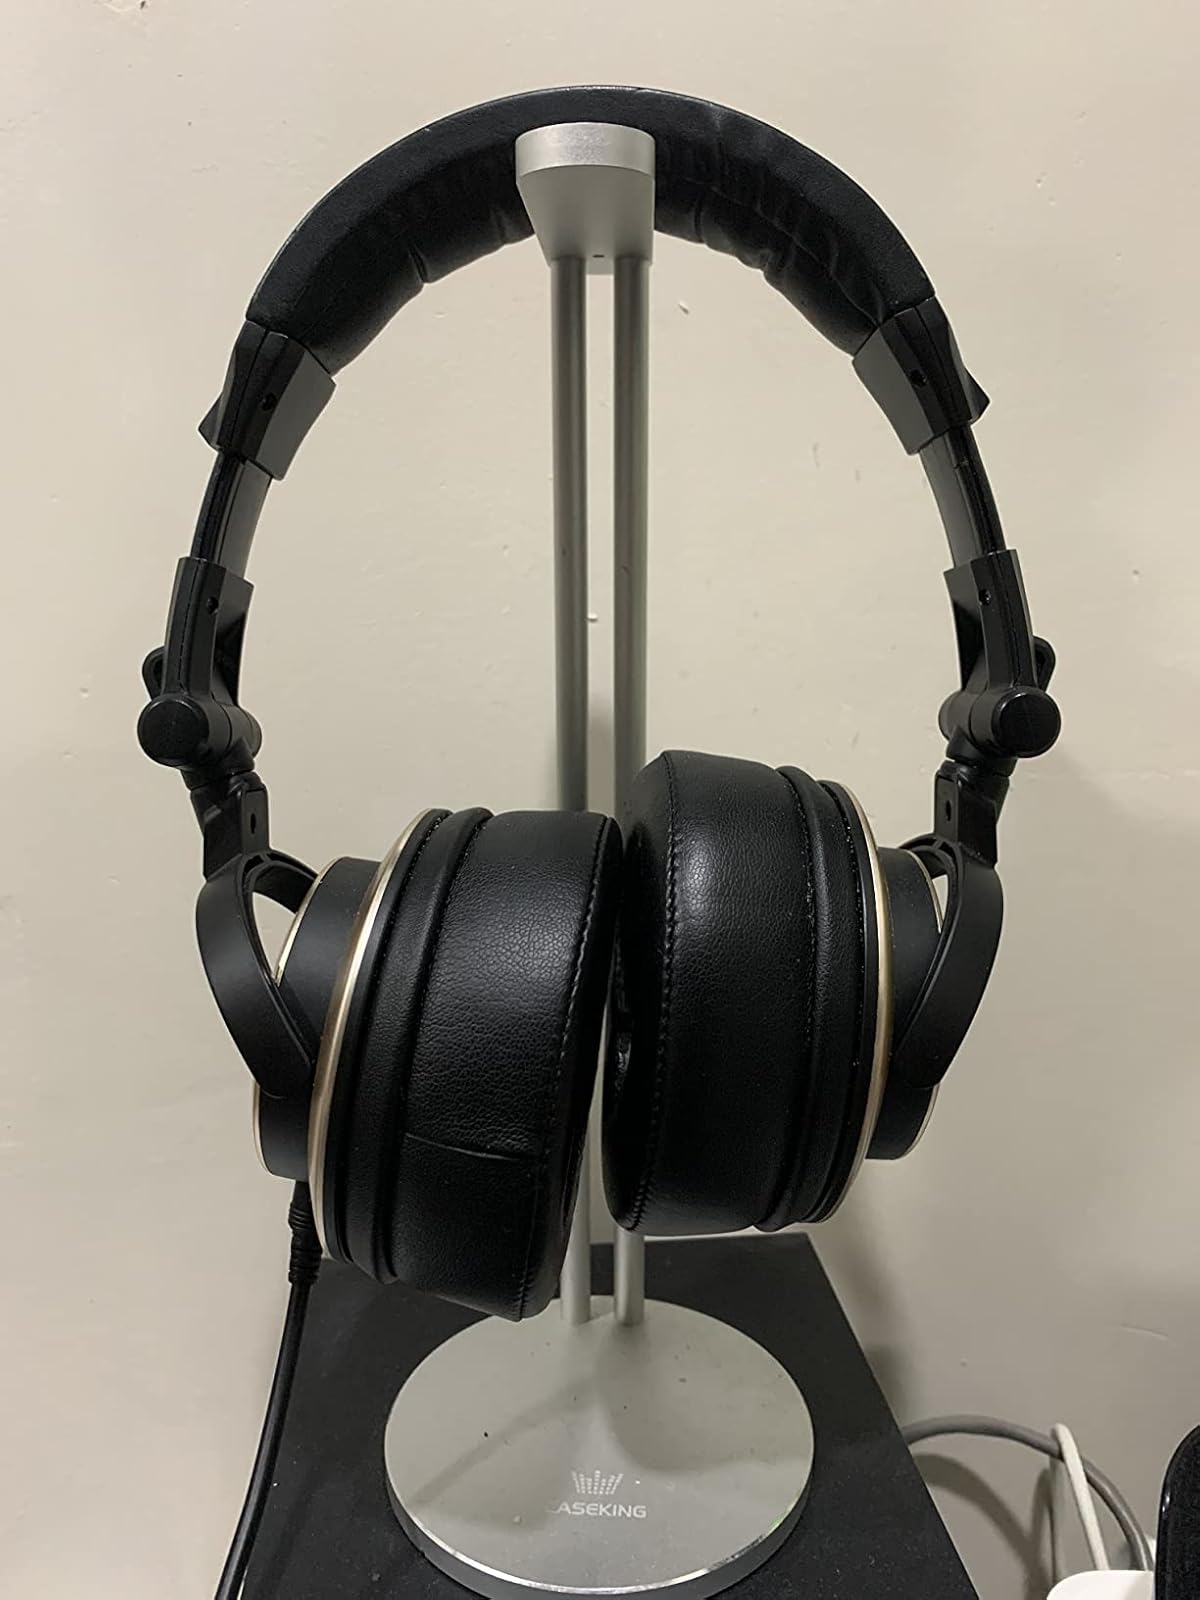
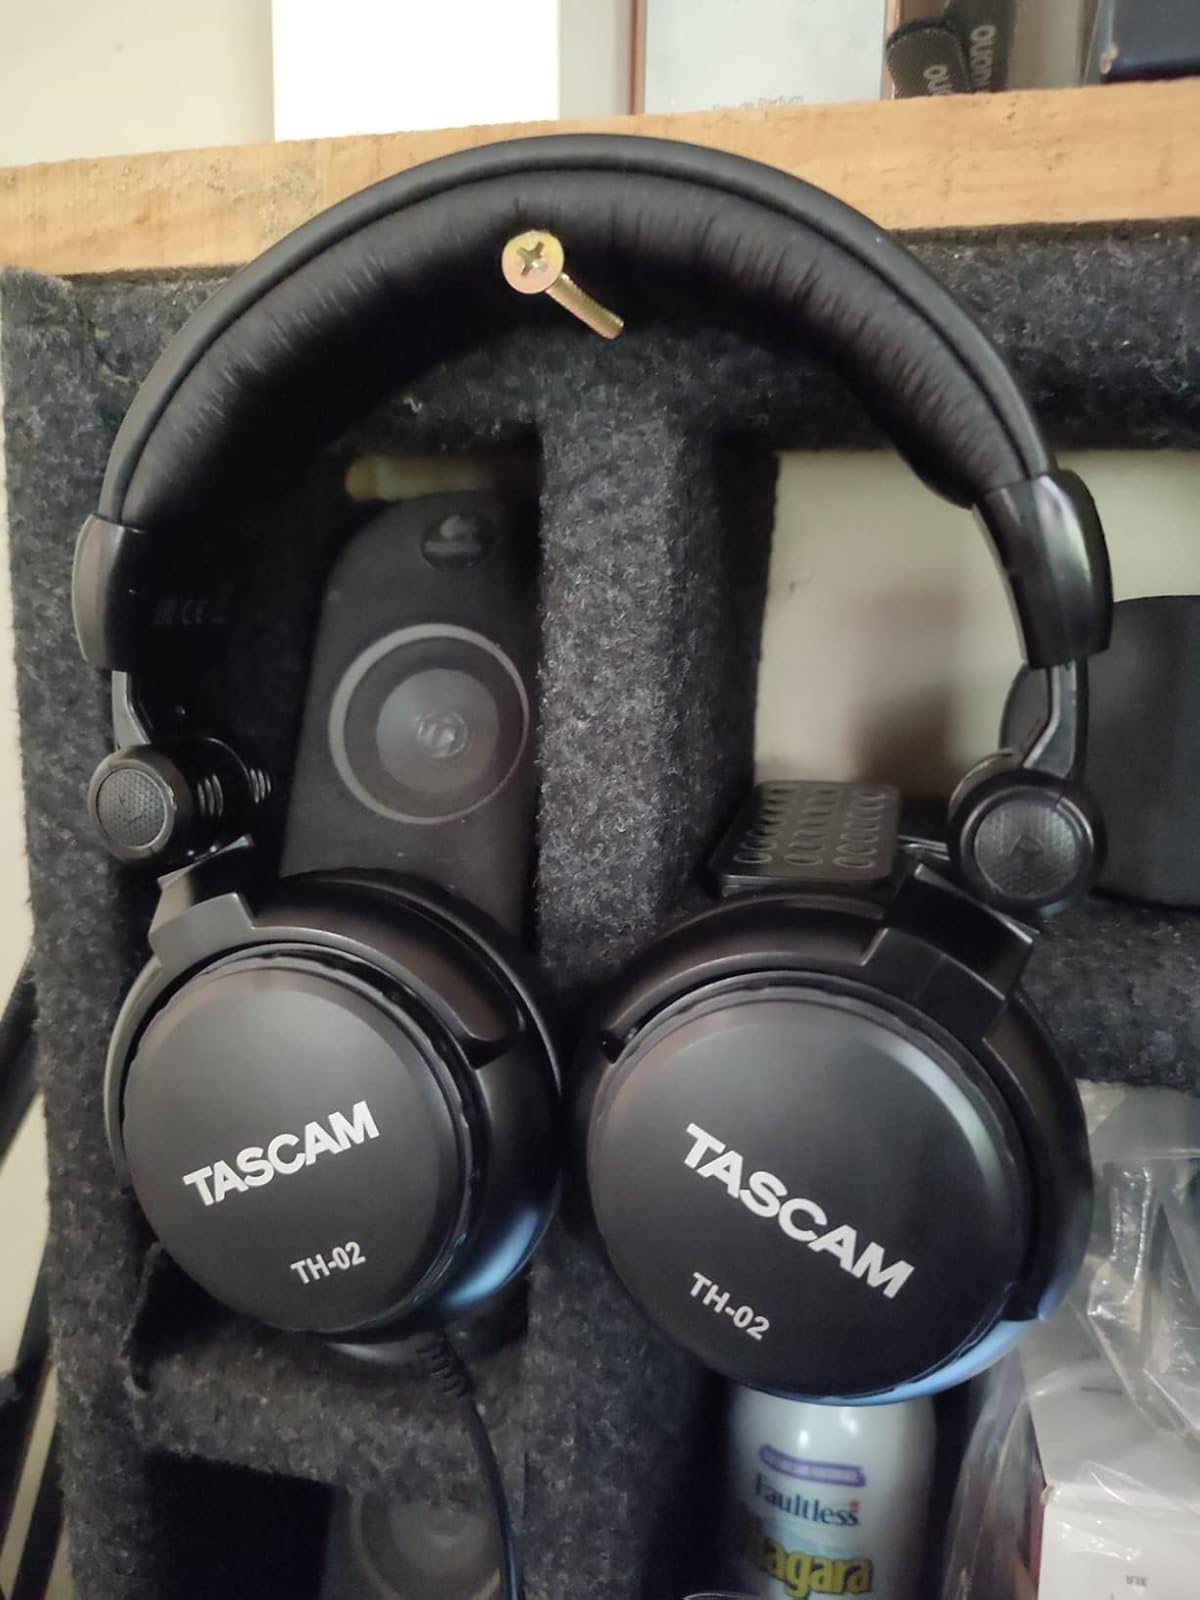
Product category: headphones
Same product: no